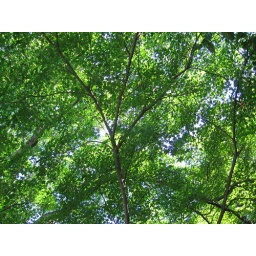
Maple trees are famous in Hiroshima. They have everything from maple-shaped cakes to a cute maple leaf mascot.